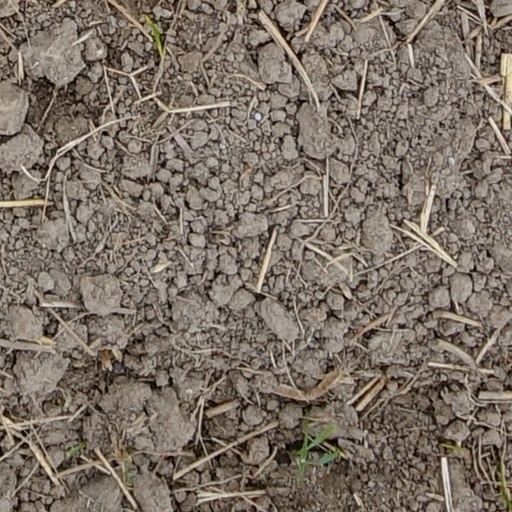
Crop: wheat